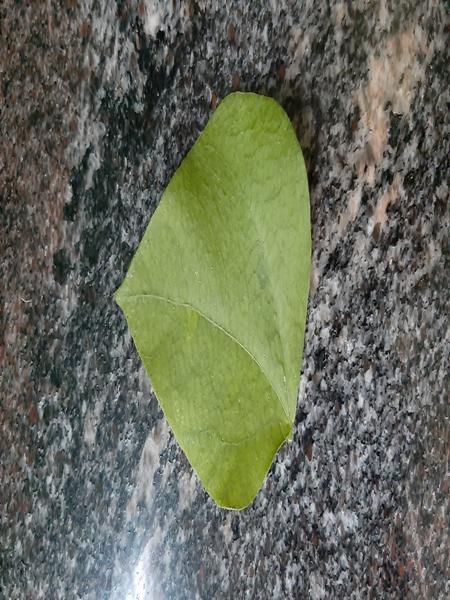
Plant: Beans